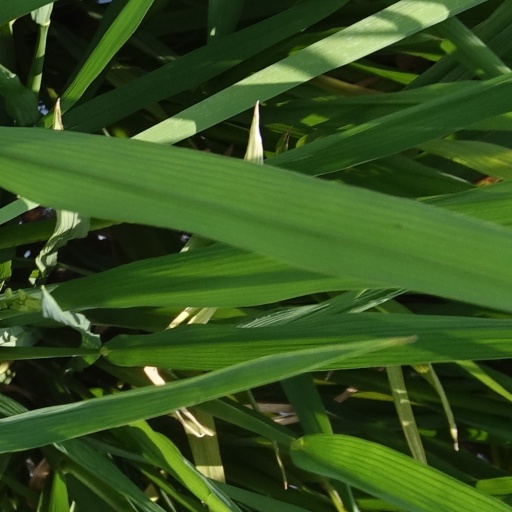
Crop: rice